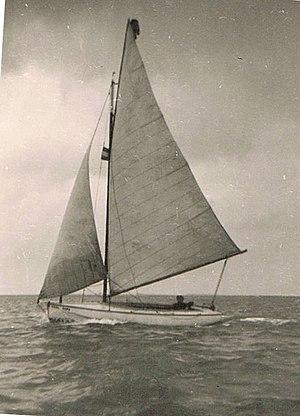
Monotype national - 1960 sur l'Escaut occidental Chantiers Despujols – Arcachon
Le Monotype national est une classe de dériveur conçue spécialement pour les épreuves de voile en solitaire des Jeux olympiques de Paris de 1924, disputées sur le plan d'eau du Cercle de la voile de Paris, à Meulan, sur la Seine.